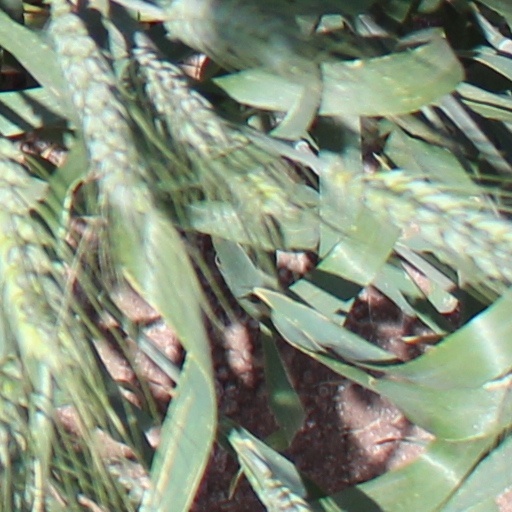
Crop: wheat